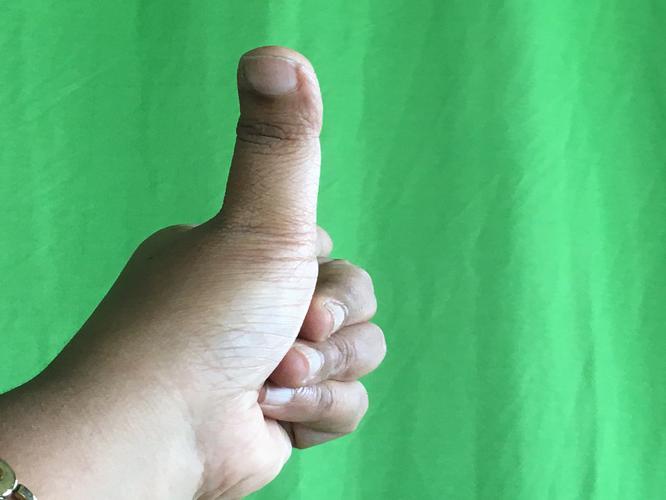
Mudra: Chandrakala
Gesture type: single_hand